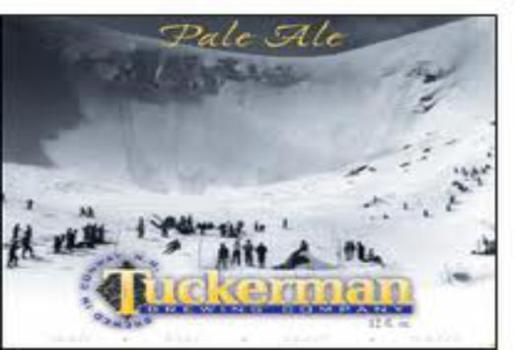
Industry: Others